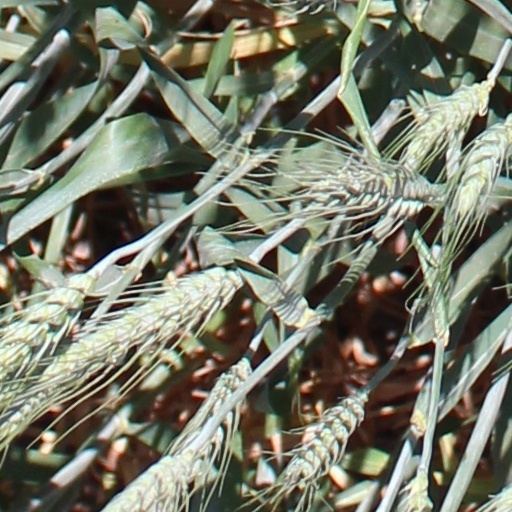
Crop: wheat